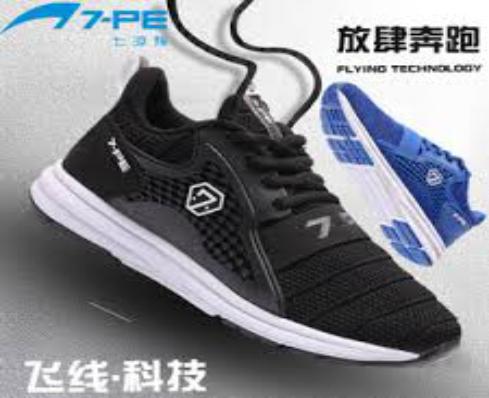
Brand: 7-PE
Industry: Clothes